Penzhina Bay

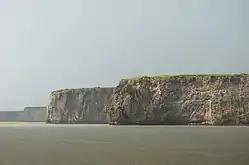
Penzhina Bay

Penzhina Bay is the upper right arm of Shelikhov Bay in the northeastern corner of the Sea of Okhotsk. It is bounded on the east by the Kamchatka Peninsula and on the west by the Taygonos Peninsula, which separates it from Gizhigin Bay. The bay is entered between Cape Taygonos (60°34' N, 160°11' E) to the west and Cape Bozhedomova (60°18' N, 161°53' E) to the east. Cape Povorotnyy lies to the east-northeast of Cape Taygonos. It is about 300 km (186 mi) long and 65 km (40 mi) wide. Near its middle, two peninsulas narrow it to 30 km (18.6 mi), forming The Gorlo. There is ice in the bay from October to May. It has the highest tides of any bay on the Pacific Ocean: 9 m (29.5 ft), 12.9 m (42.3 ft) maximum, versus 17 m (56 ft) in the Bay of Fundy. Its basin is very thinly populated.